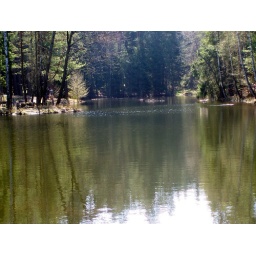
duck over the water